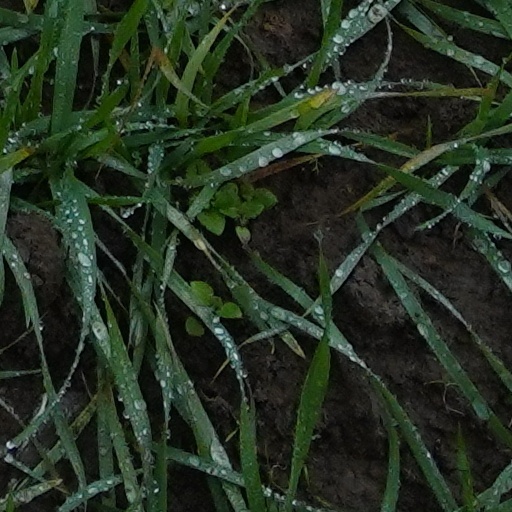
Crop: wheat